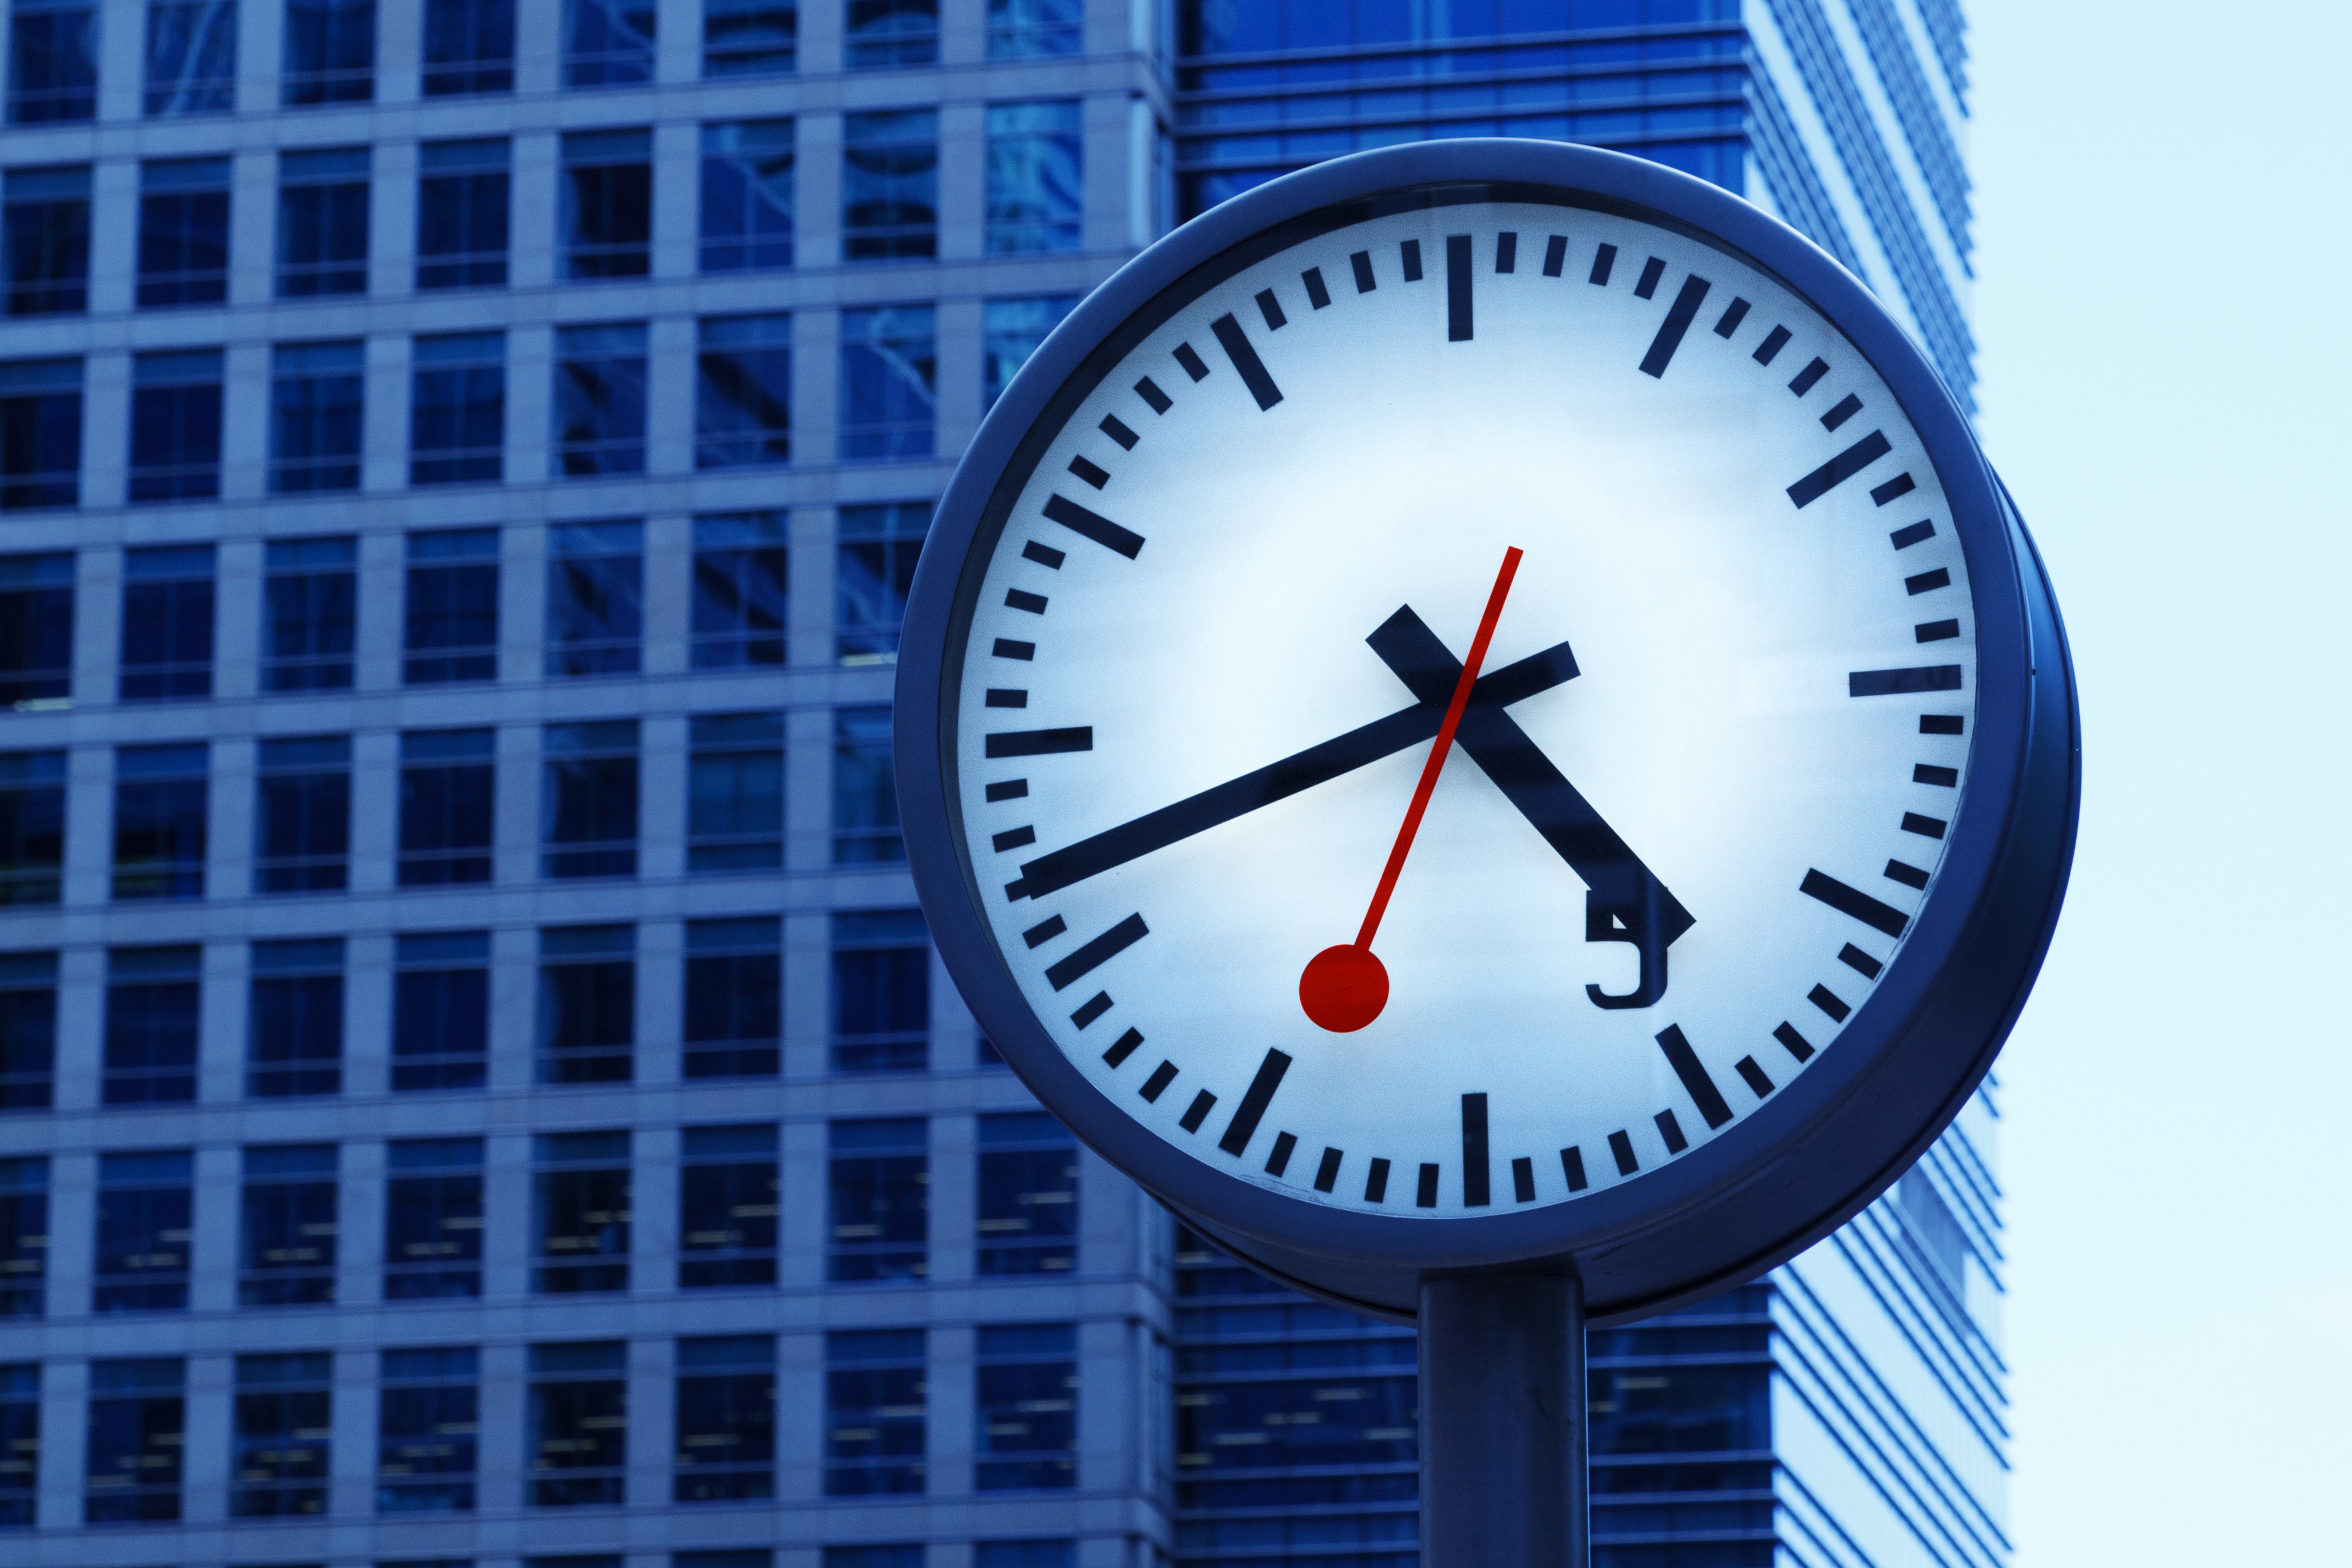
architecture, clock, time, building, city, skyscraper, urban, line, tower, metal, corporate, office, blue, business, modern, clock tower, london, banking, wharf, financial, finance, canary